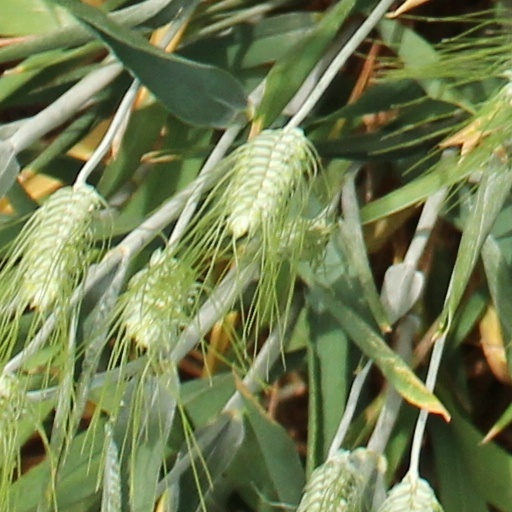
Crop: wheat